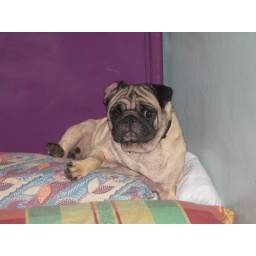
bullad... so cute yet so pangit .... she sleep in my bed like my other dogs and cats